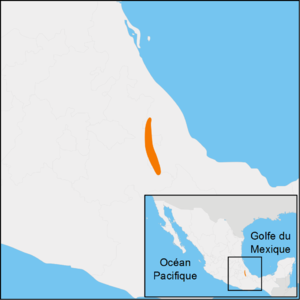
Répartition d'Abronia graminea au Mexique selon la liste rouge de l'IUCN